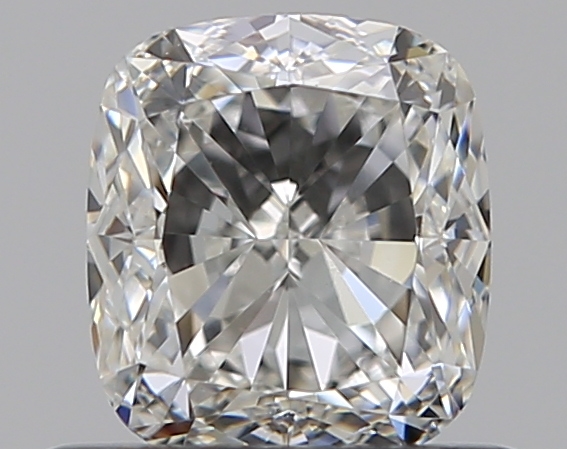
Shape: cushion
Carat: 0.7
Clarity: VS1
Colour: G
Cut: VG
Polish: EX
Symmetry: VG
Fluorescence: N
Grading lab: GIA
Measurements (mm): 5.14 x 4.62 x 3.22